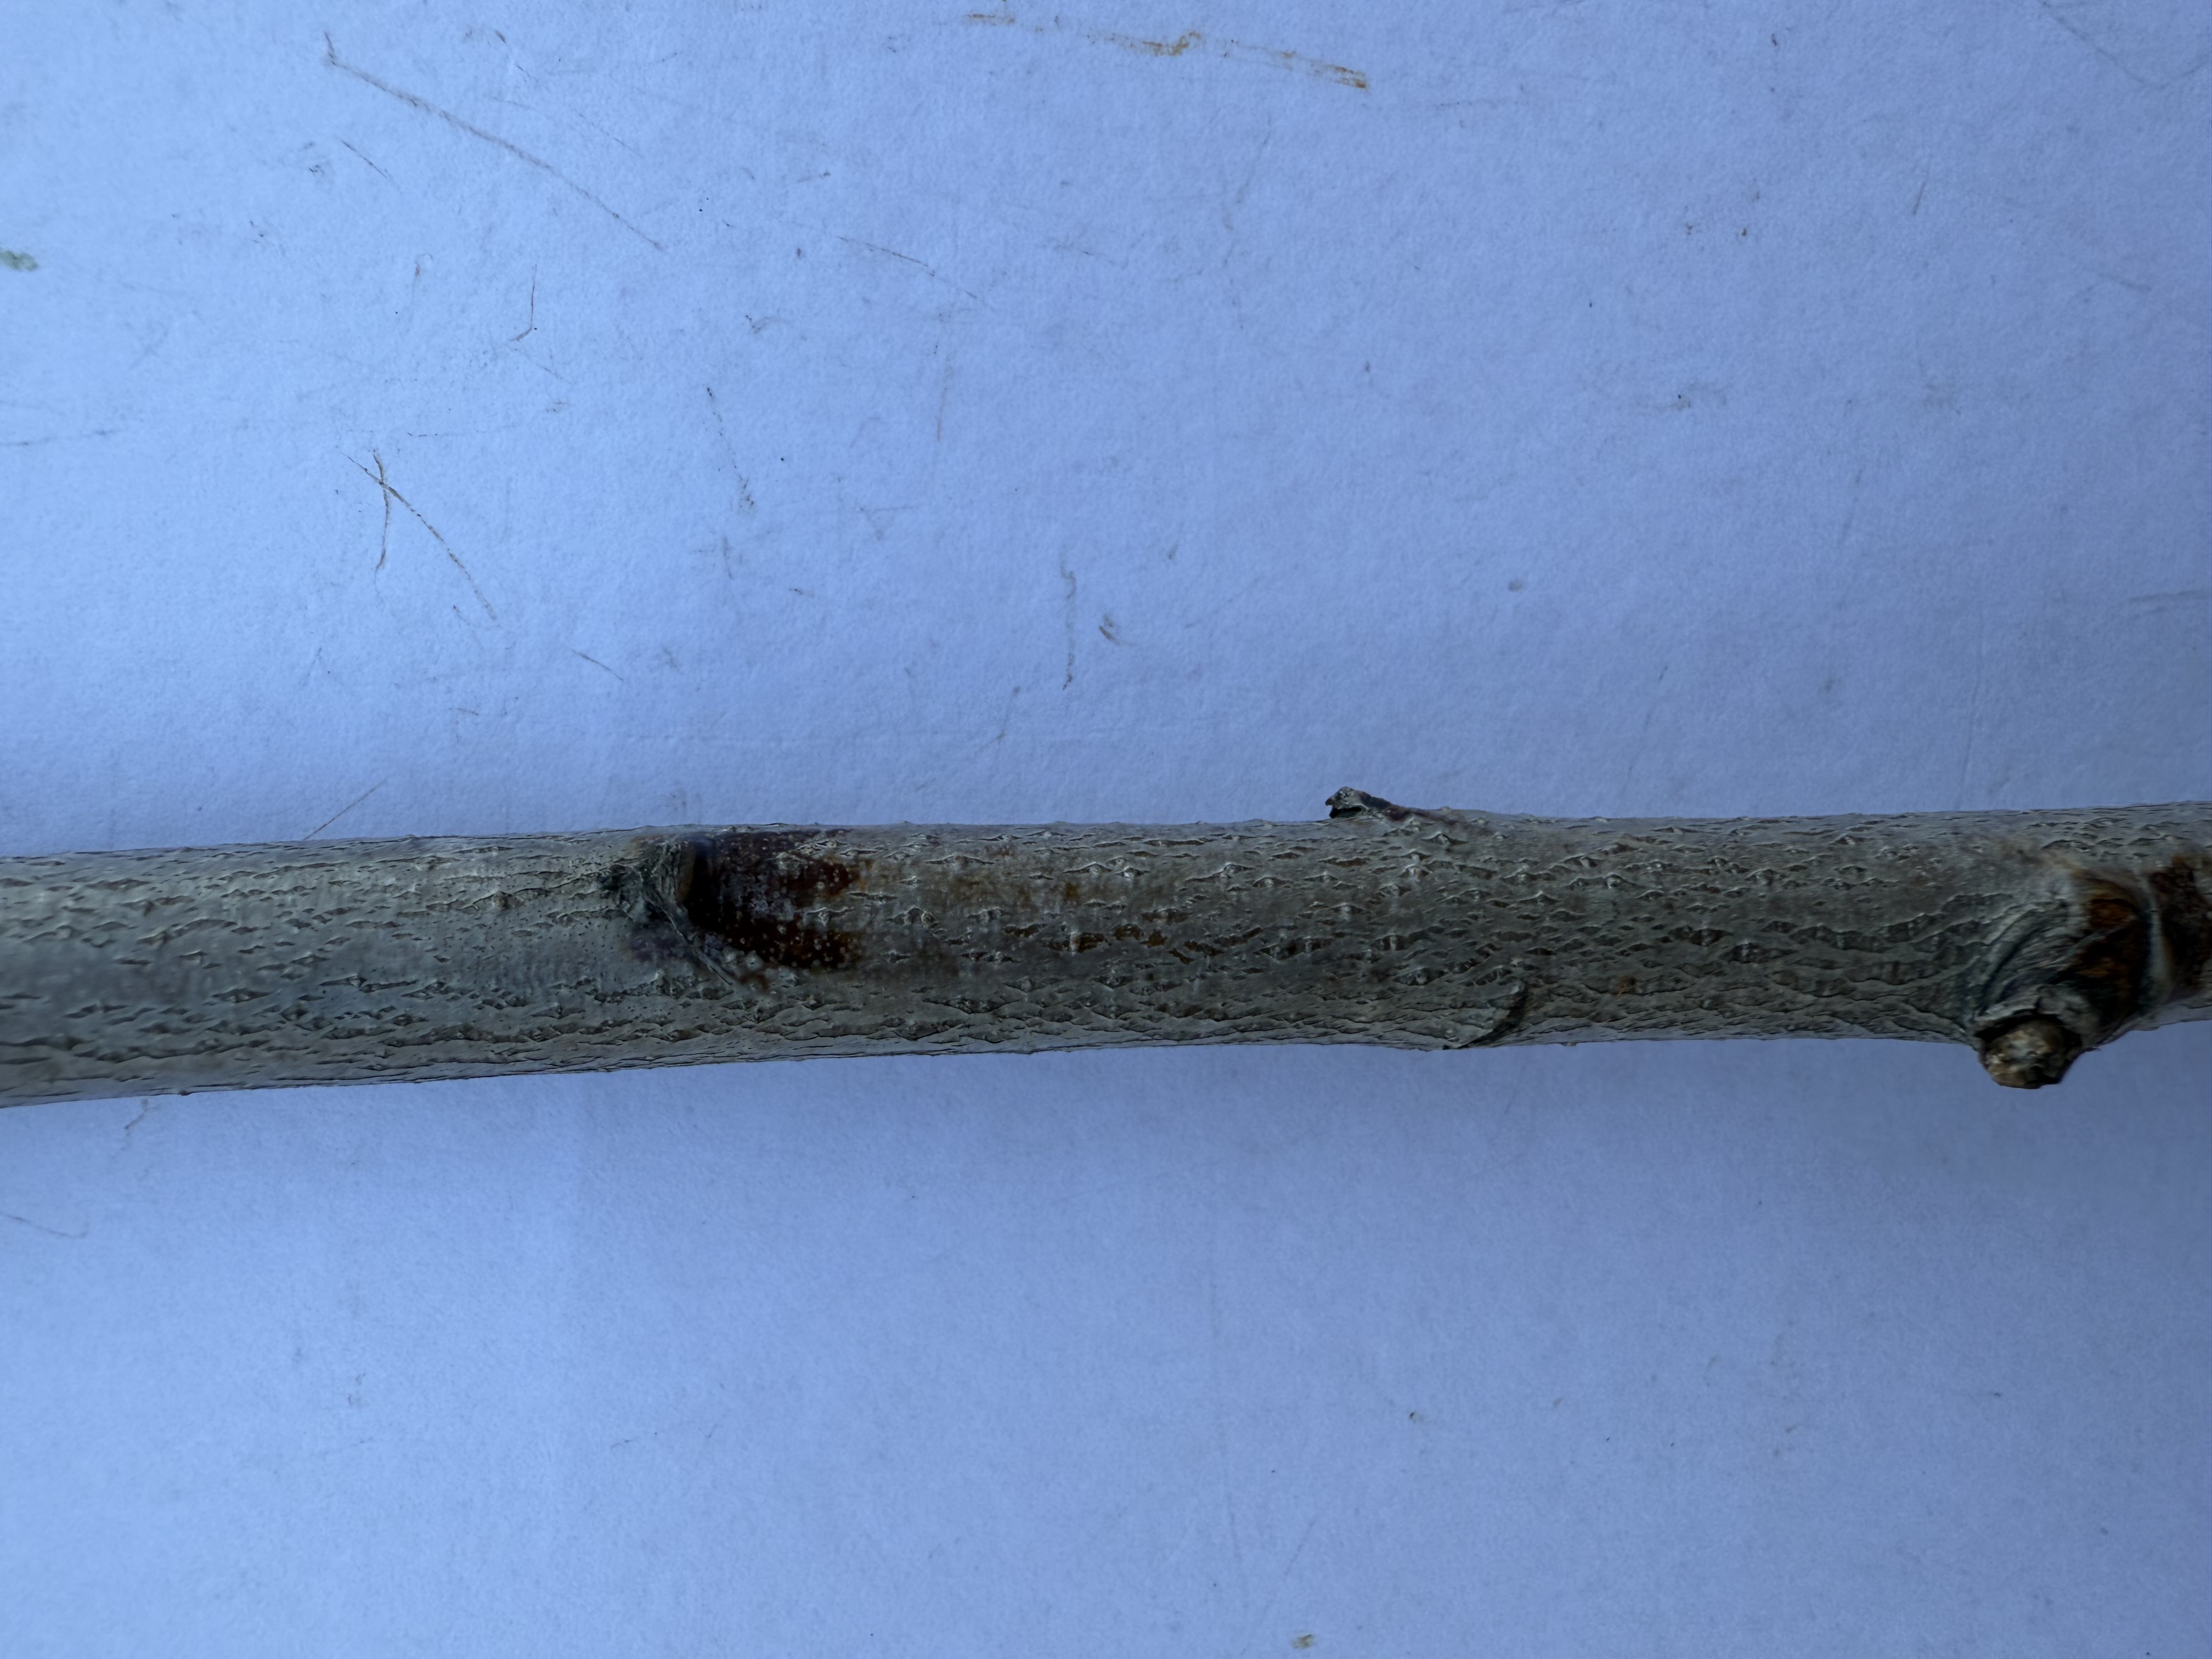
Variety: Duke Blueberry